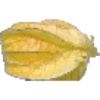
Label: physalis_with_husk